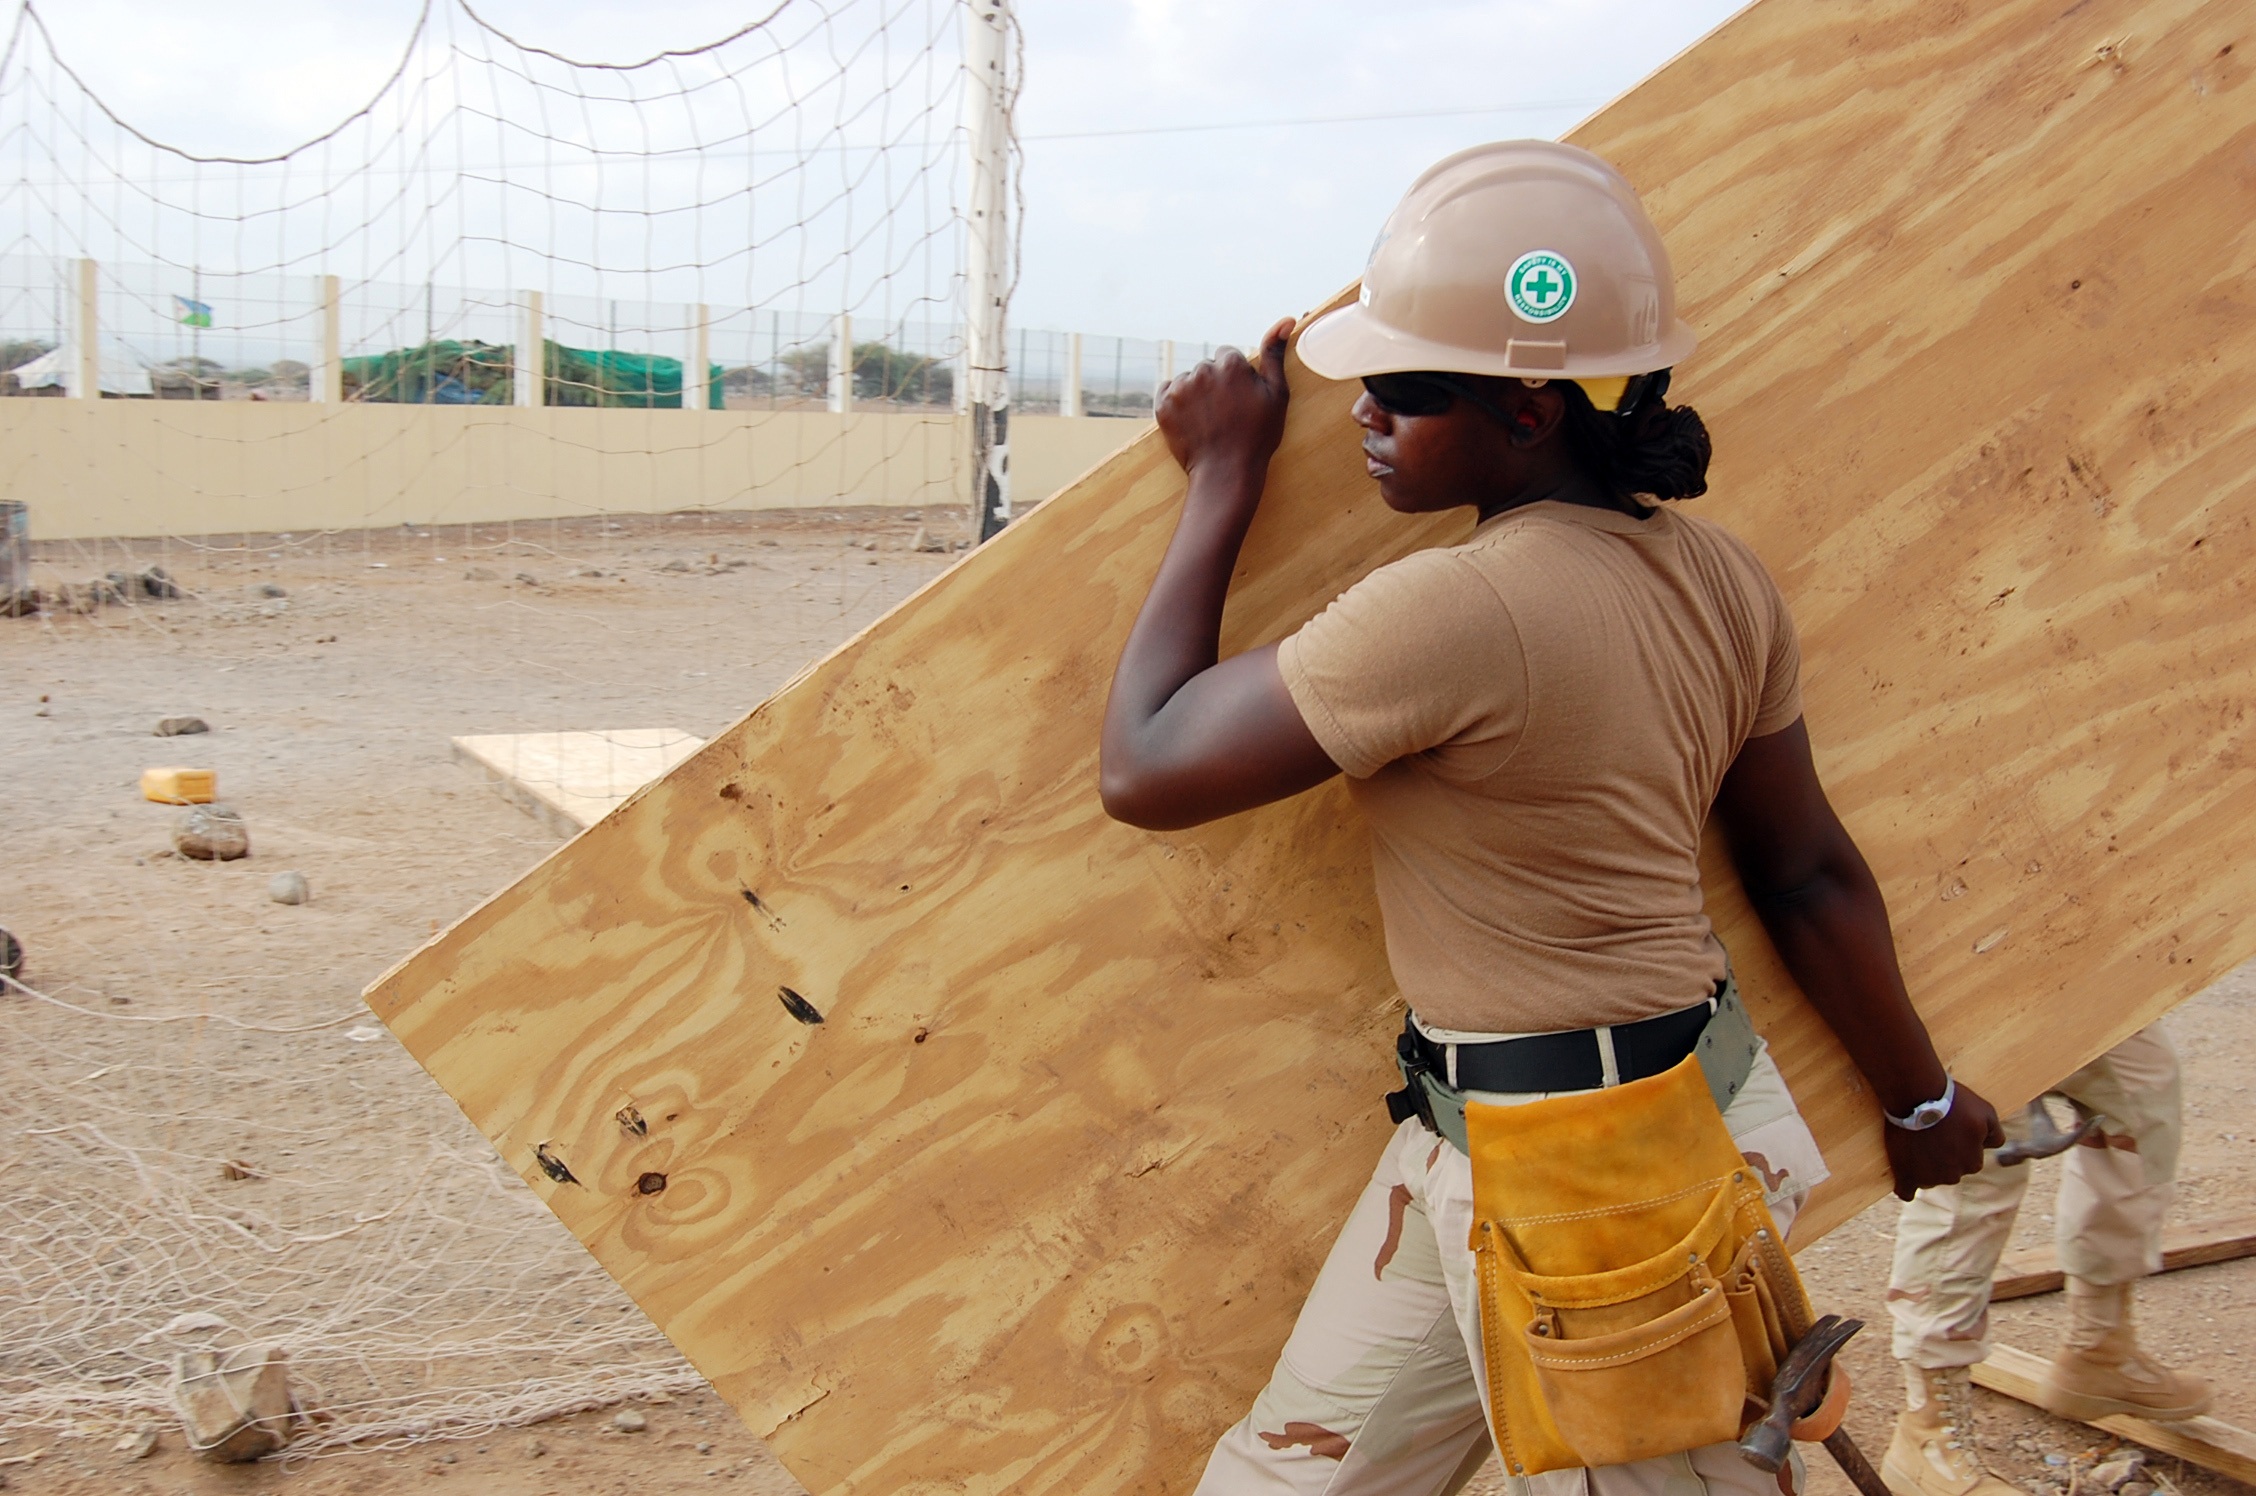
sand, wood, floor, building, female, construction, equipment, worker, helmet, site, job, panel, builder, hardhat, plywood, construction worker, bricklayer